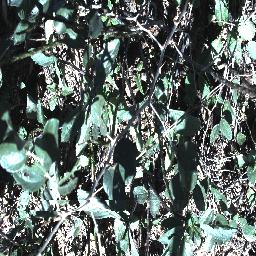
Label: chinee_apple